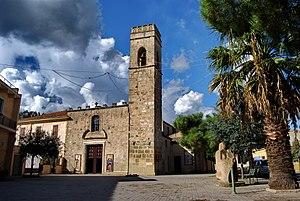
San Sperate est une commune italienne d'environ 8 300 habitants, située dans la province du Sud-Sardaigne, dans la région Sardaigne, en Italie.